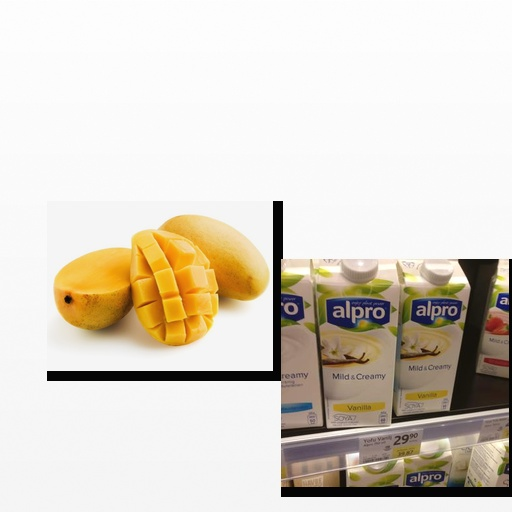
Food items: soyghurt, mango